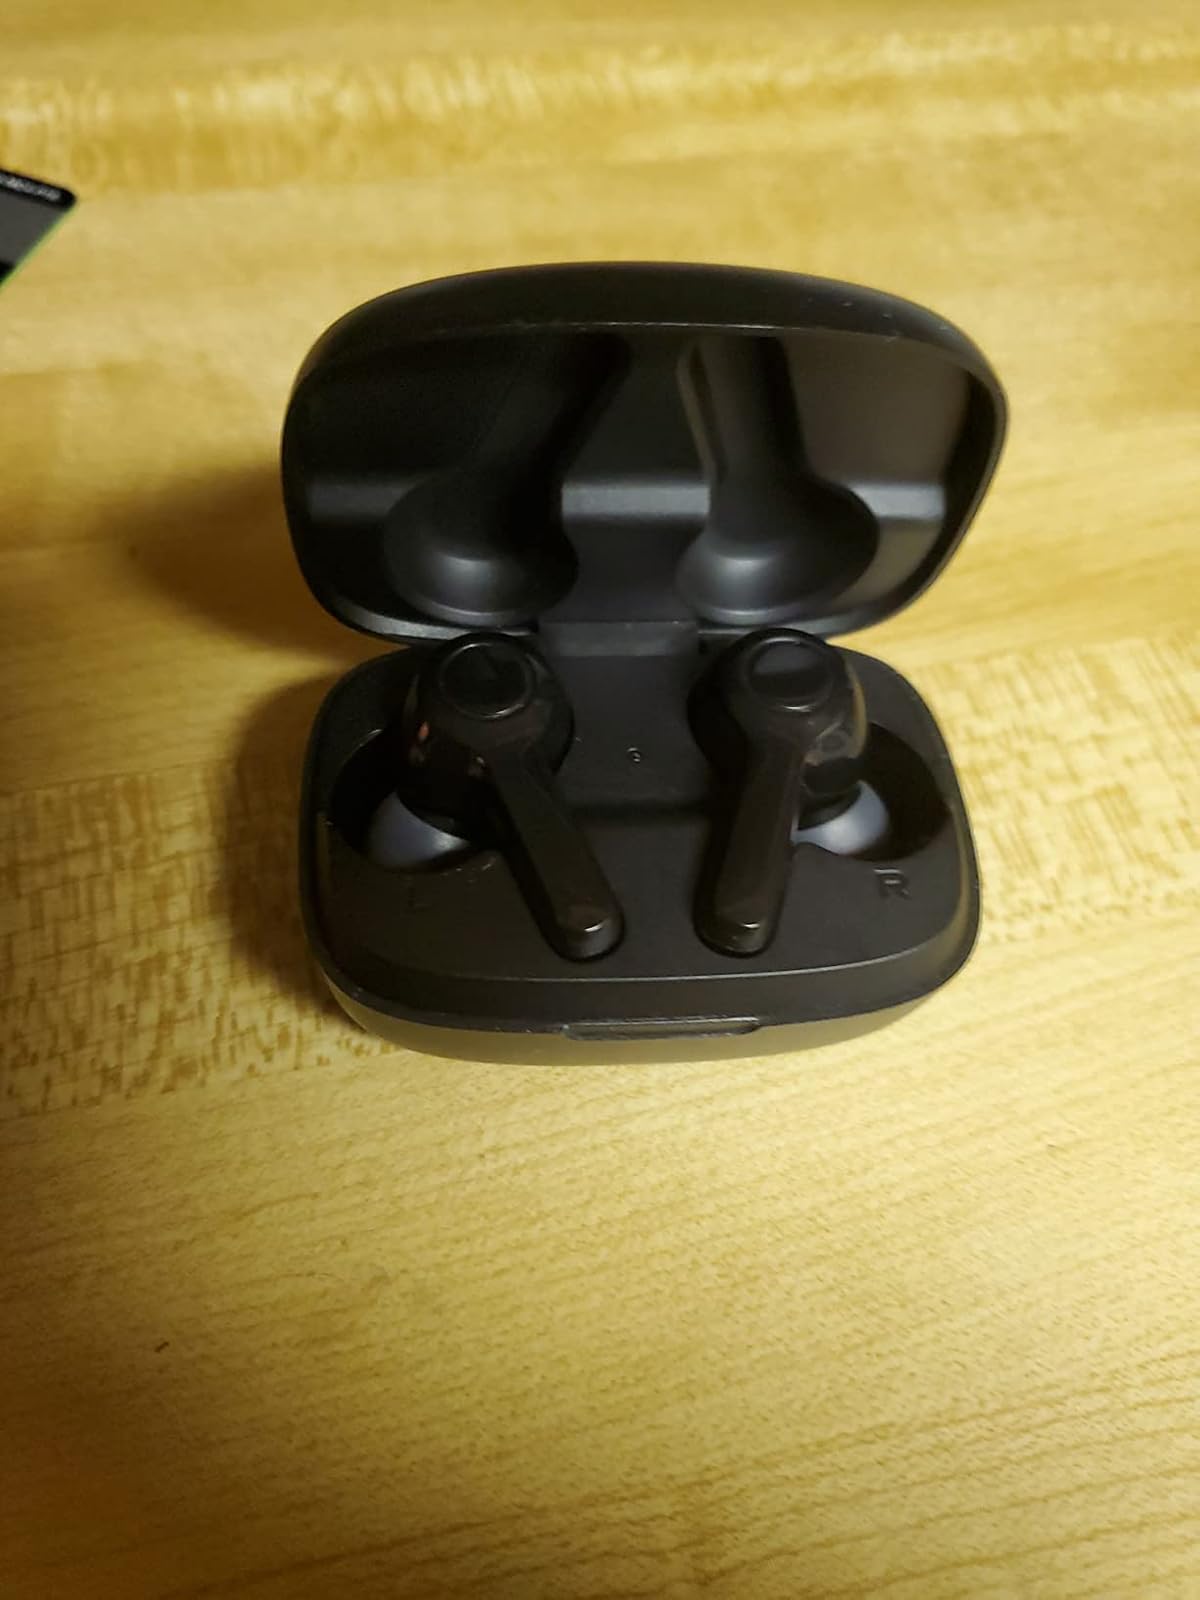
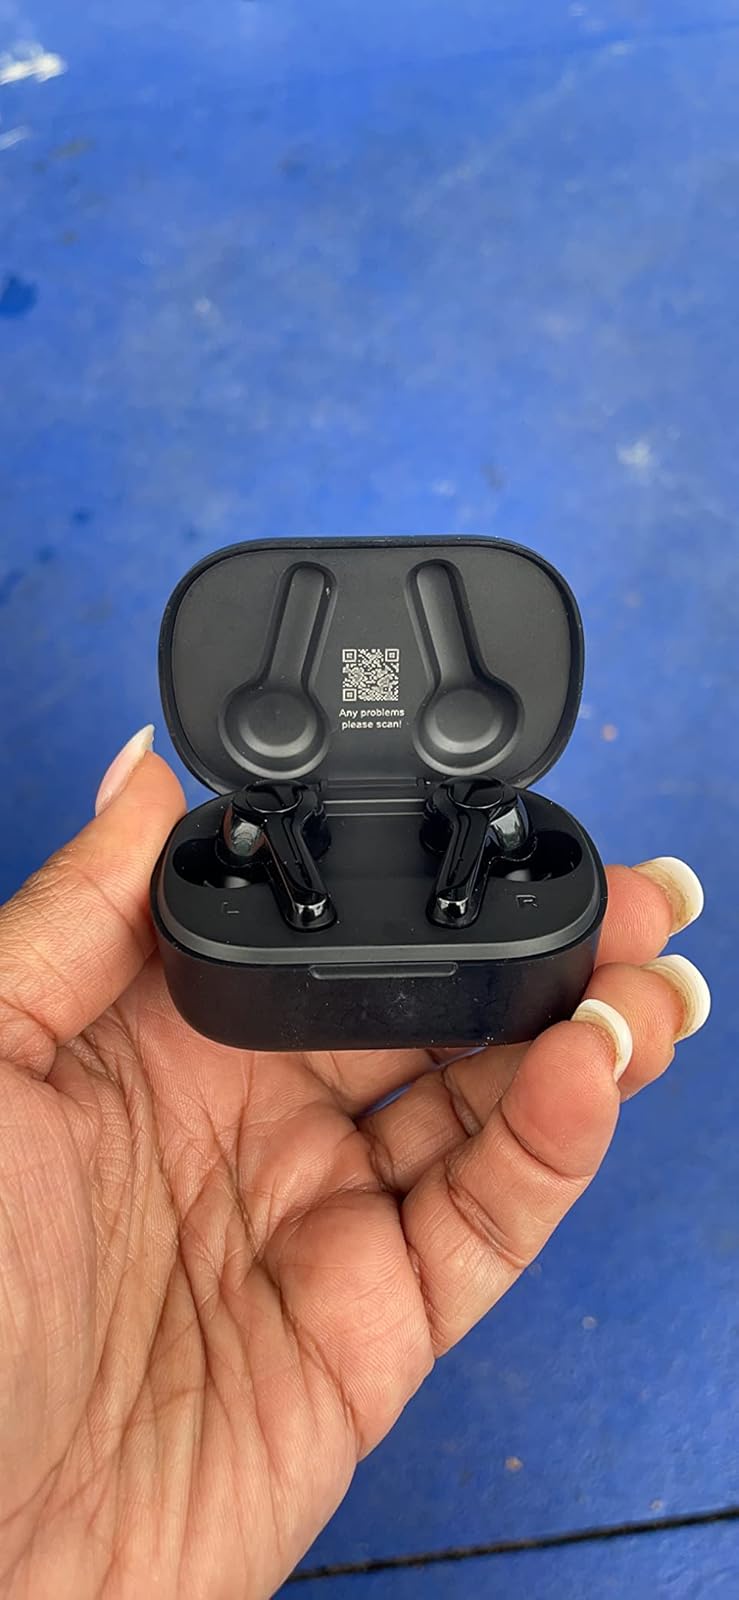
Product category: earbuds
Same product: no